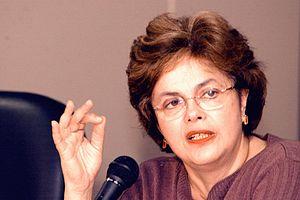
Dilma Vana Rousseff [ˈdiwmɐ ˈvɐnɐ ʁuˈsɛf], née le 14 décembre 1947 à Belo Horizonte, est une économiste et femme d'État brésilienne, présidente de la République fédérative du Brésil de 2011 à 2016.